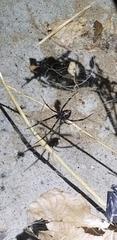
Species: Lactrodectus_hesperus